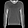
Label: Pullover